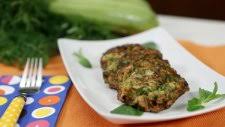
Yemek: mucver